Alex Silvestro

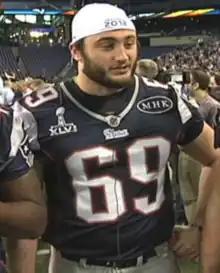
Silvestro at Super Bowl XLVI media day

Alexander Allen Silvestro (born November 15, 1988) is an American former professional football player who was a defensive end in the National Football League (NFL). He played college football for the Rutgers Scarlet Knights.